Amrithadhare

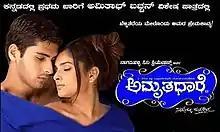
Film poster

Amruthadhare is a 2005 Indian Kannada-language romantic drama film directed and co-produced by Nagathihalli Chandrashekhar and written by actor Ramesh Aravind and Chandrashekhar. The film was released on 7 October 2005 starring Dhyan and Ramya in the lead roles. The music was composed by Mano Murthy. Amitabh Bachchan made a guest appearance as himself in the film. The film ran for twenty-five weeks, thereby becoming a silver jubilee film.